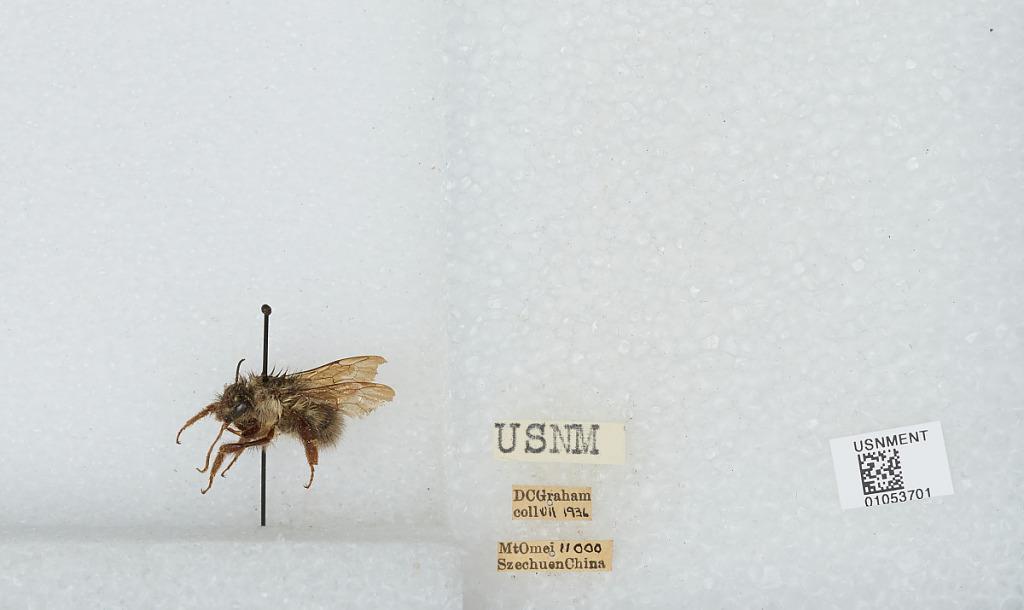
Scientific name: Bombus sp.
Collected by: D. Graham
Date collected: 1936-7-
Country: China
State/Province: Sichuan
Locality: Mount Emei